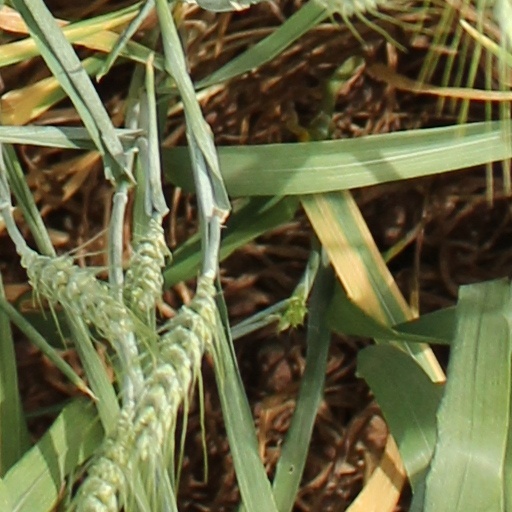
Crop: wheat